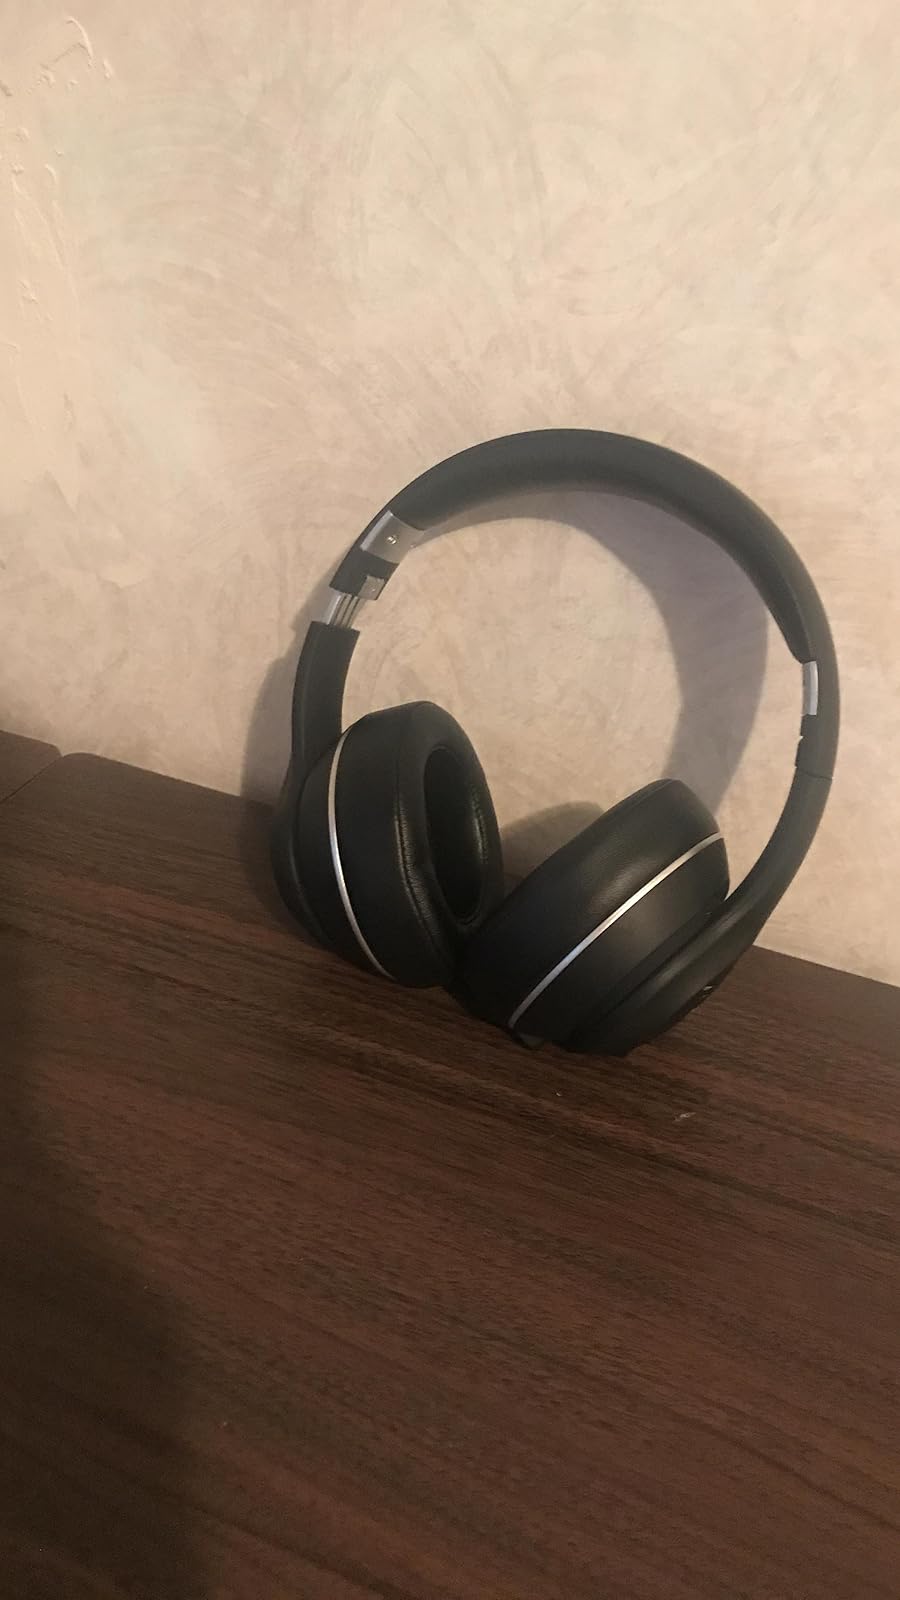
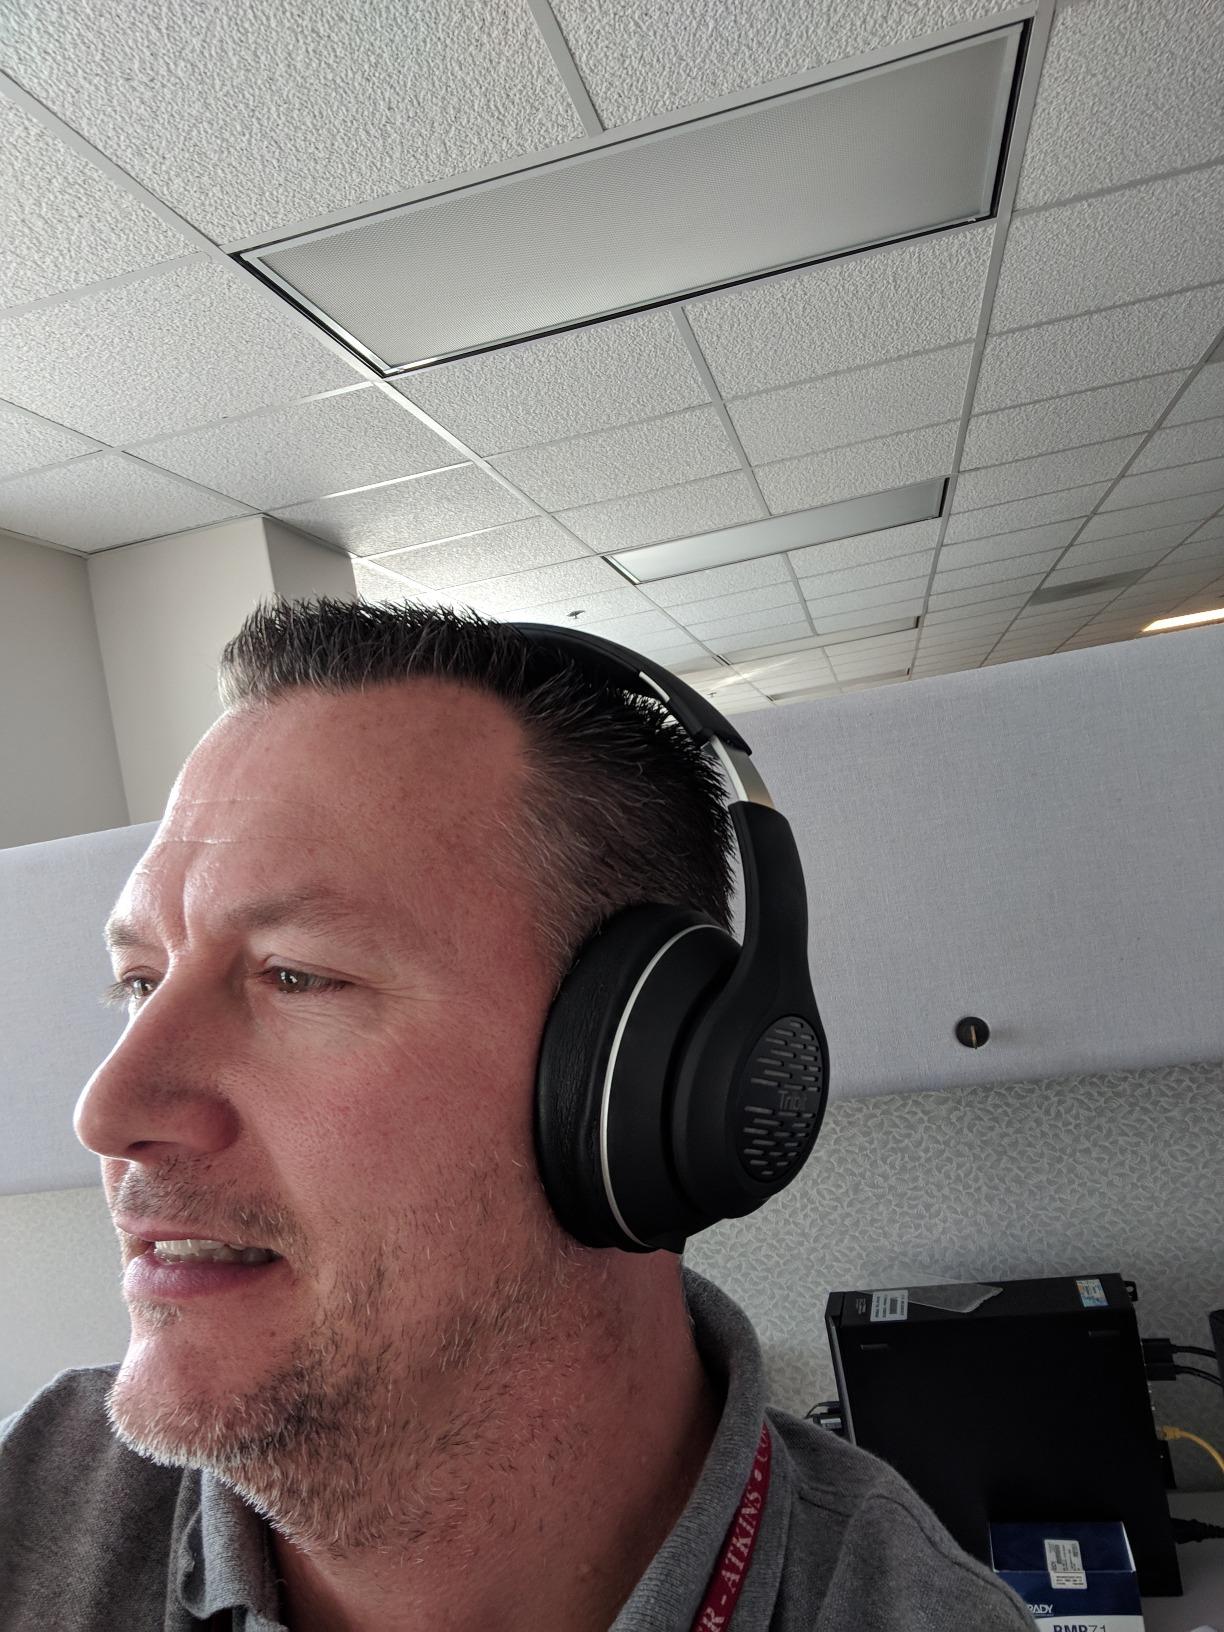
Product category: headphones
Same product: yes